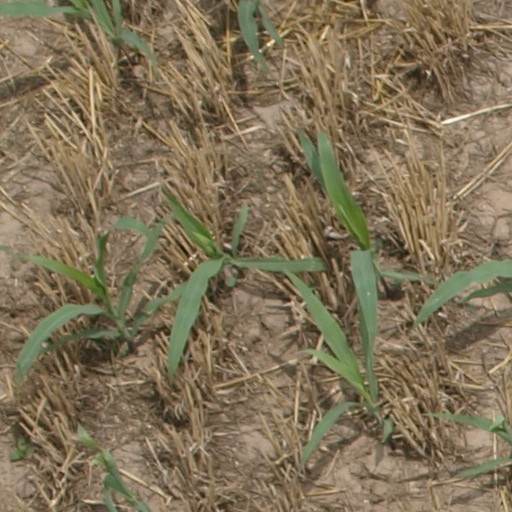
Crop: maize; corn